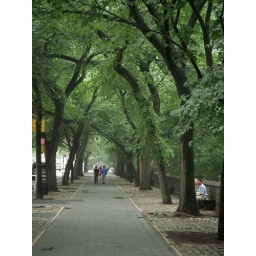
Along 5th Ave, on the side of the Park, people walking under the roof of a green arcade